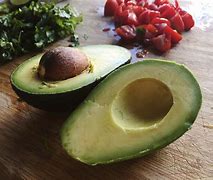
Label: Avocado